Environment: real
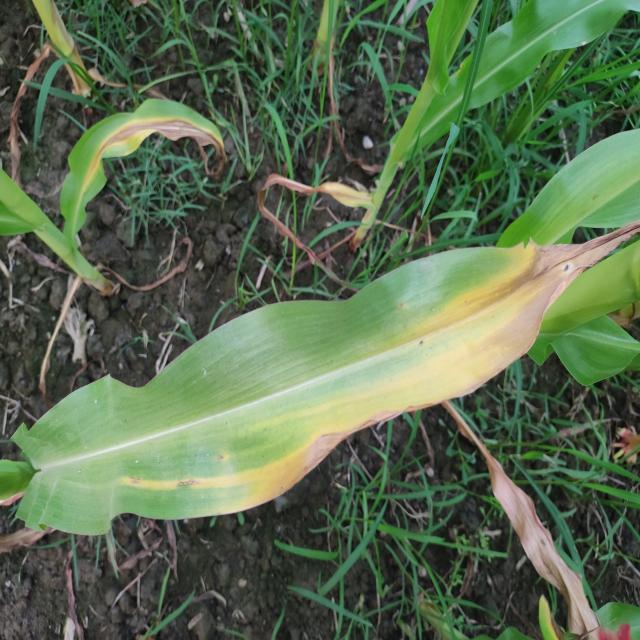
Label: nitrogen_deficiency